Sexuality in Japan

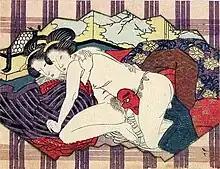
A historic shunga woodblock printing from Japan depicting two women having sex. One has tied a tengu mask around her waist, and penetrates her partner using its long nose.

Japan has a thriving fetish scene, especially BDSM fetishes. Indeed, Japanese game show-style videos have been created which center around the use of fetishes. Among the unique sexual fetishes the Japanese have produced are tentacle erotica and the BDSM fetishes shibari, bukkake, omorashi and tamakeri.